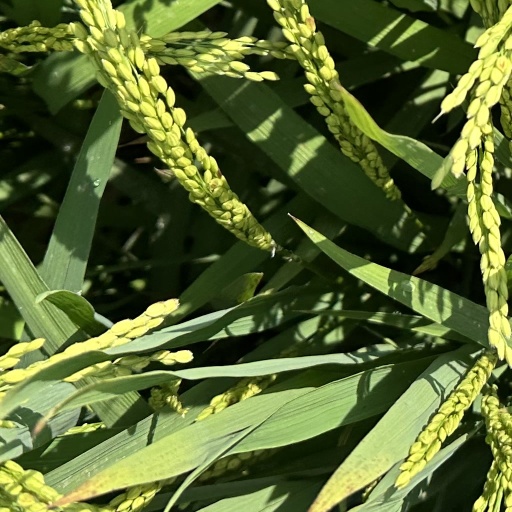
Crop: rice